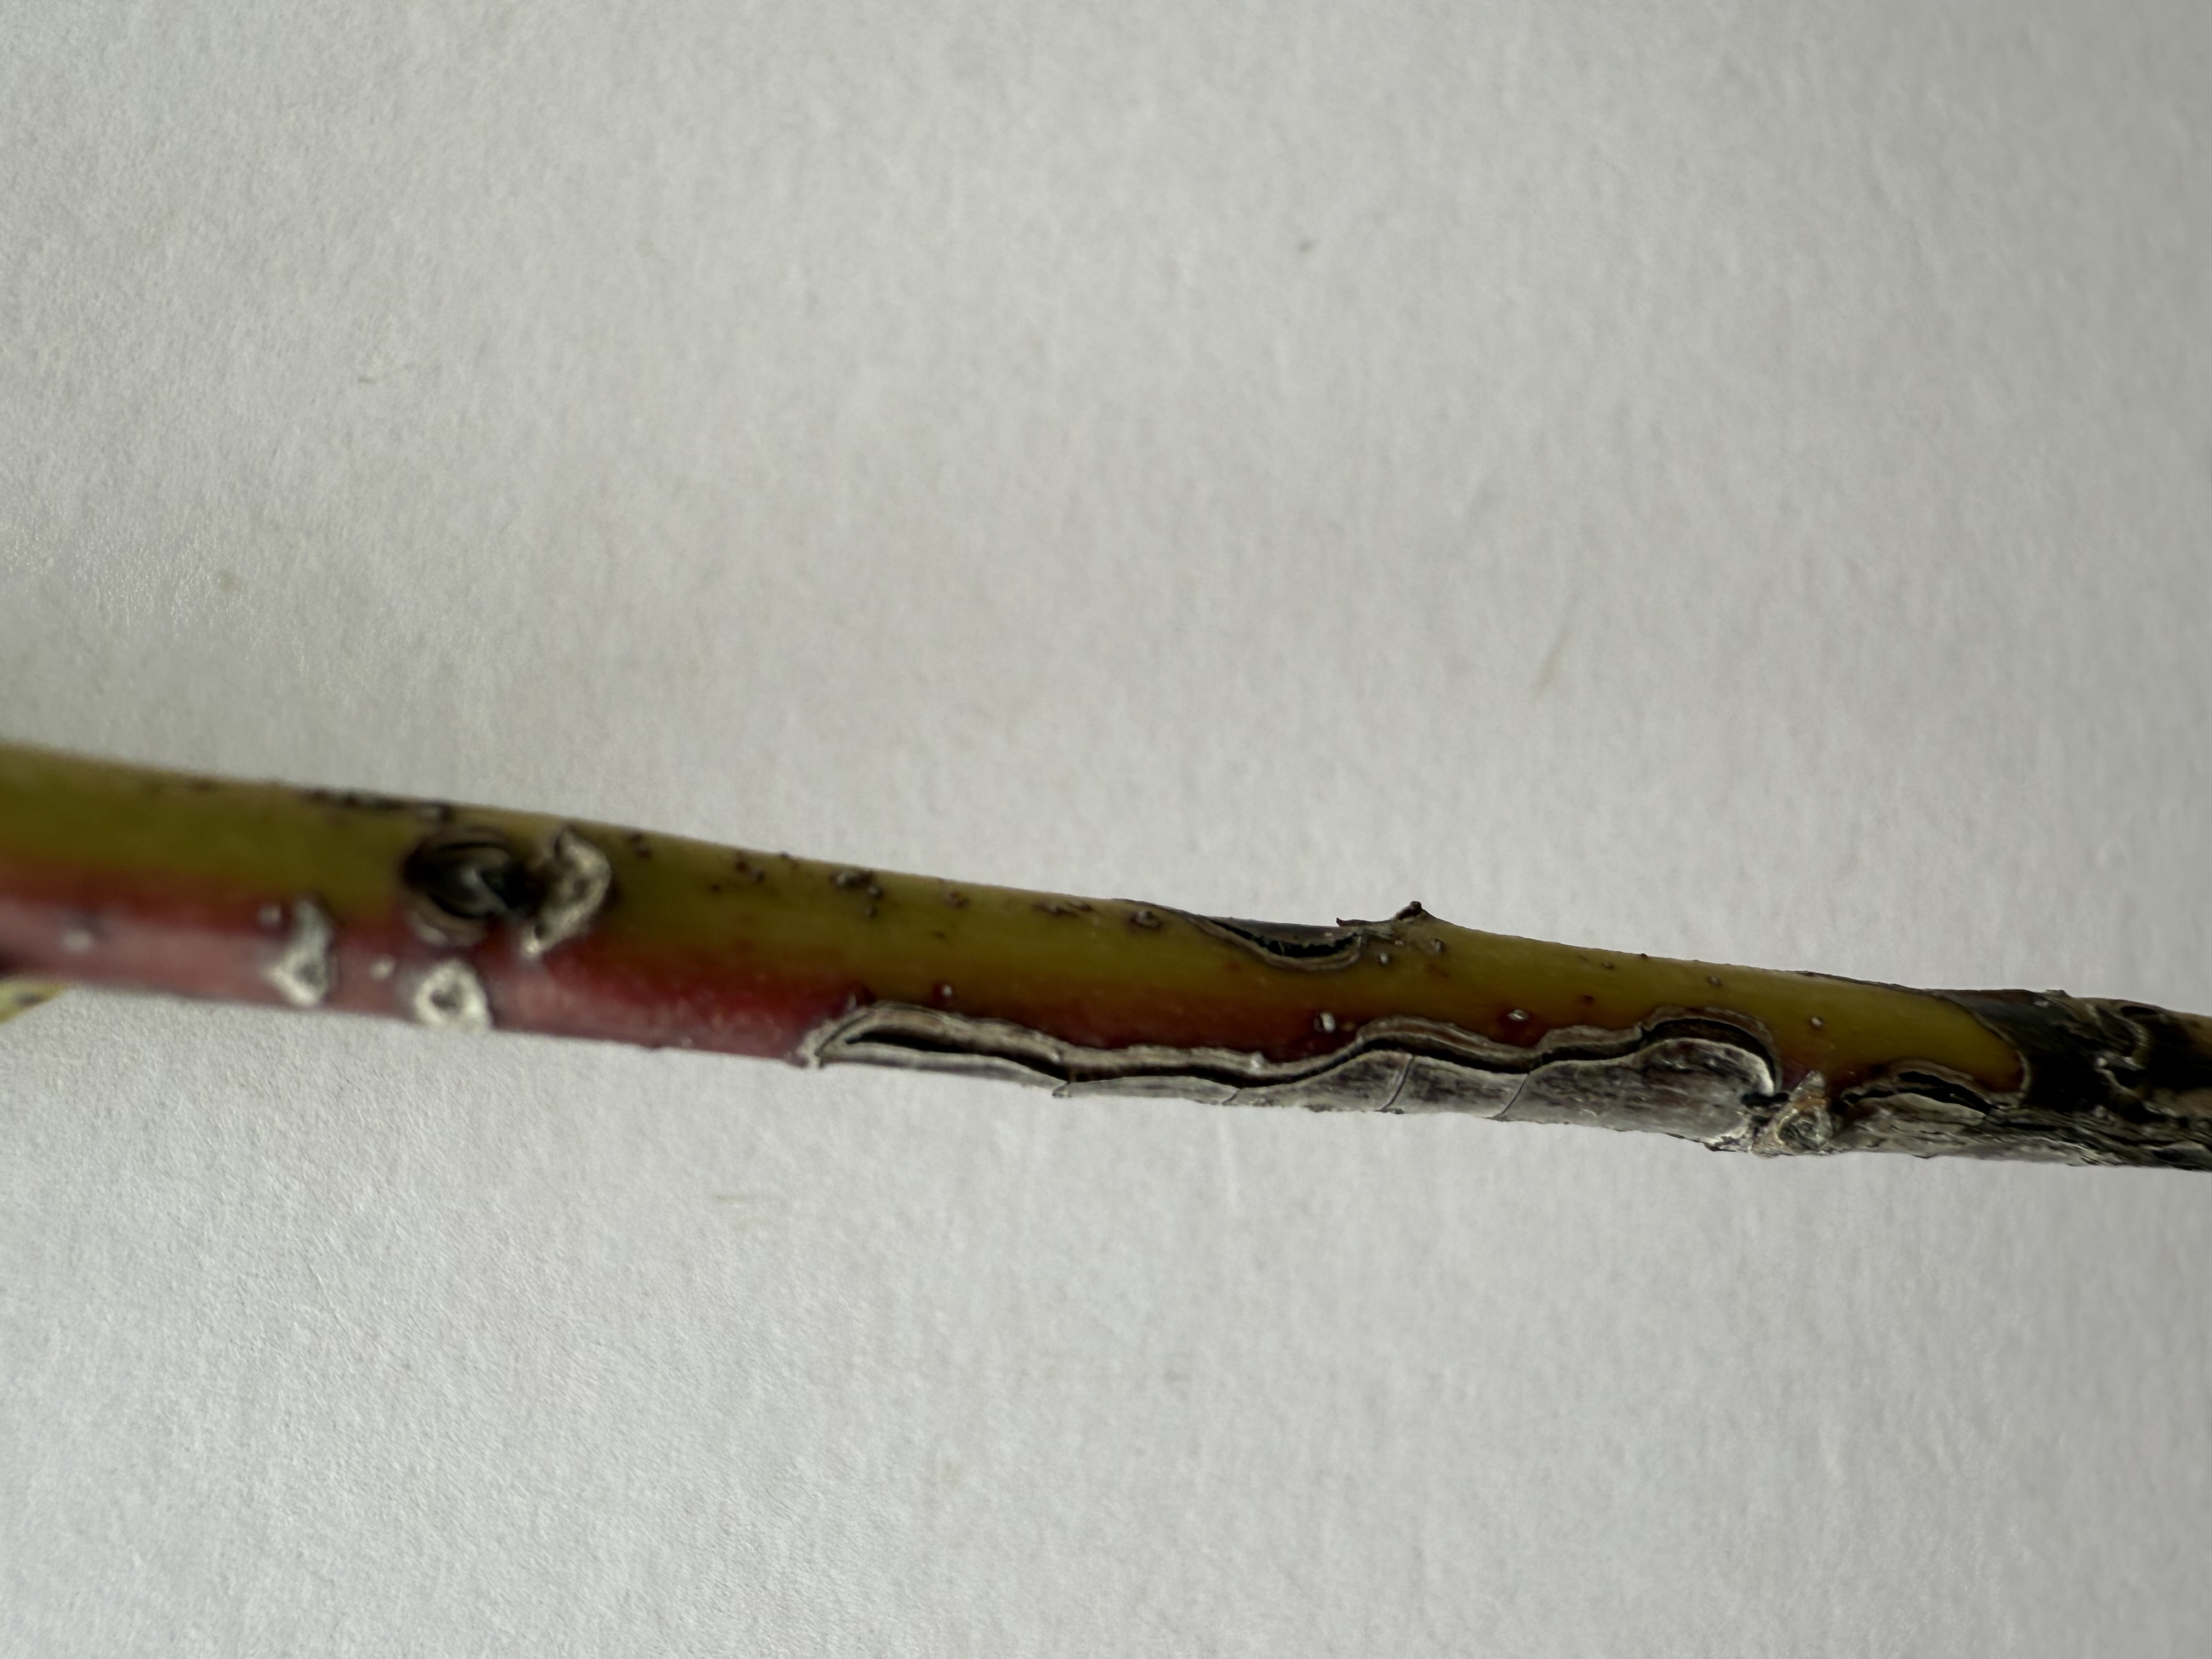
Variety: Strawberry Tree